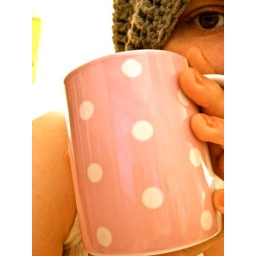
Wiling away my springtime Sundays with glorious cups of tea -- in my favourite mug of course!